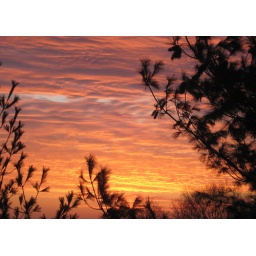
red sky in the morning, sailors' warning